John Bryn Roberts

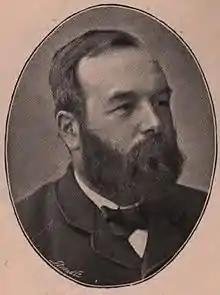
Bryn Roberts

John Bryn Roberts (8 January 1843 – 14 April 1931) was a Welsh lawyer, later a judge and Liberal politician.